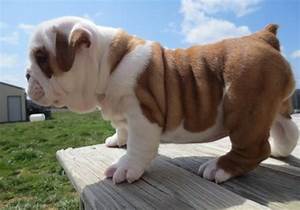
Label: dog